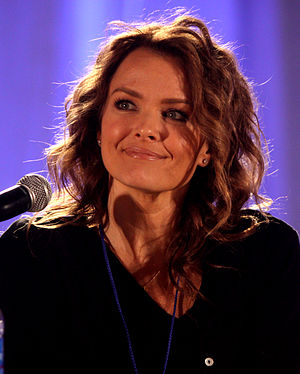
Dina Meyer
Dina Meyer i maj 2012.
Dina Meyer er en amerikansk tv- og filmskuespiller, som blandt andet har spillet Dizzy Flores i Starship Troopers og Allison Kerry i Saw-serien.